French Revolutionary Wars

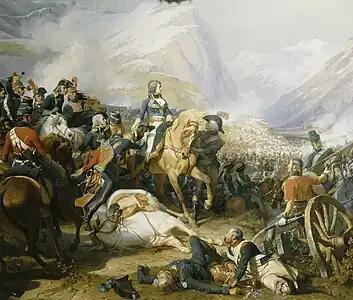
Napoleon Bonaparte at the Battle of Rivoli

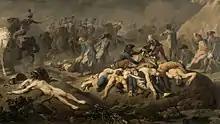
Soldiers killed in battle in 1797

On 14 February, British admiral Jervis met and defeated a Spanish fleet off Portugal at the Battle of Cape St. Vincent. This prevented the Spanish fleet from rendezvousing with the French, removing a threat of invasion to Britain. However, the British fleet was weakened over the rest of the year by the Spithead and Nore mutinies, which kept many ships in port through the summer.